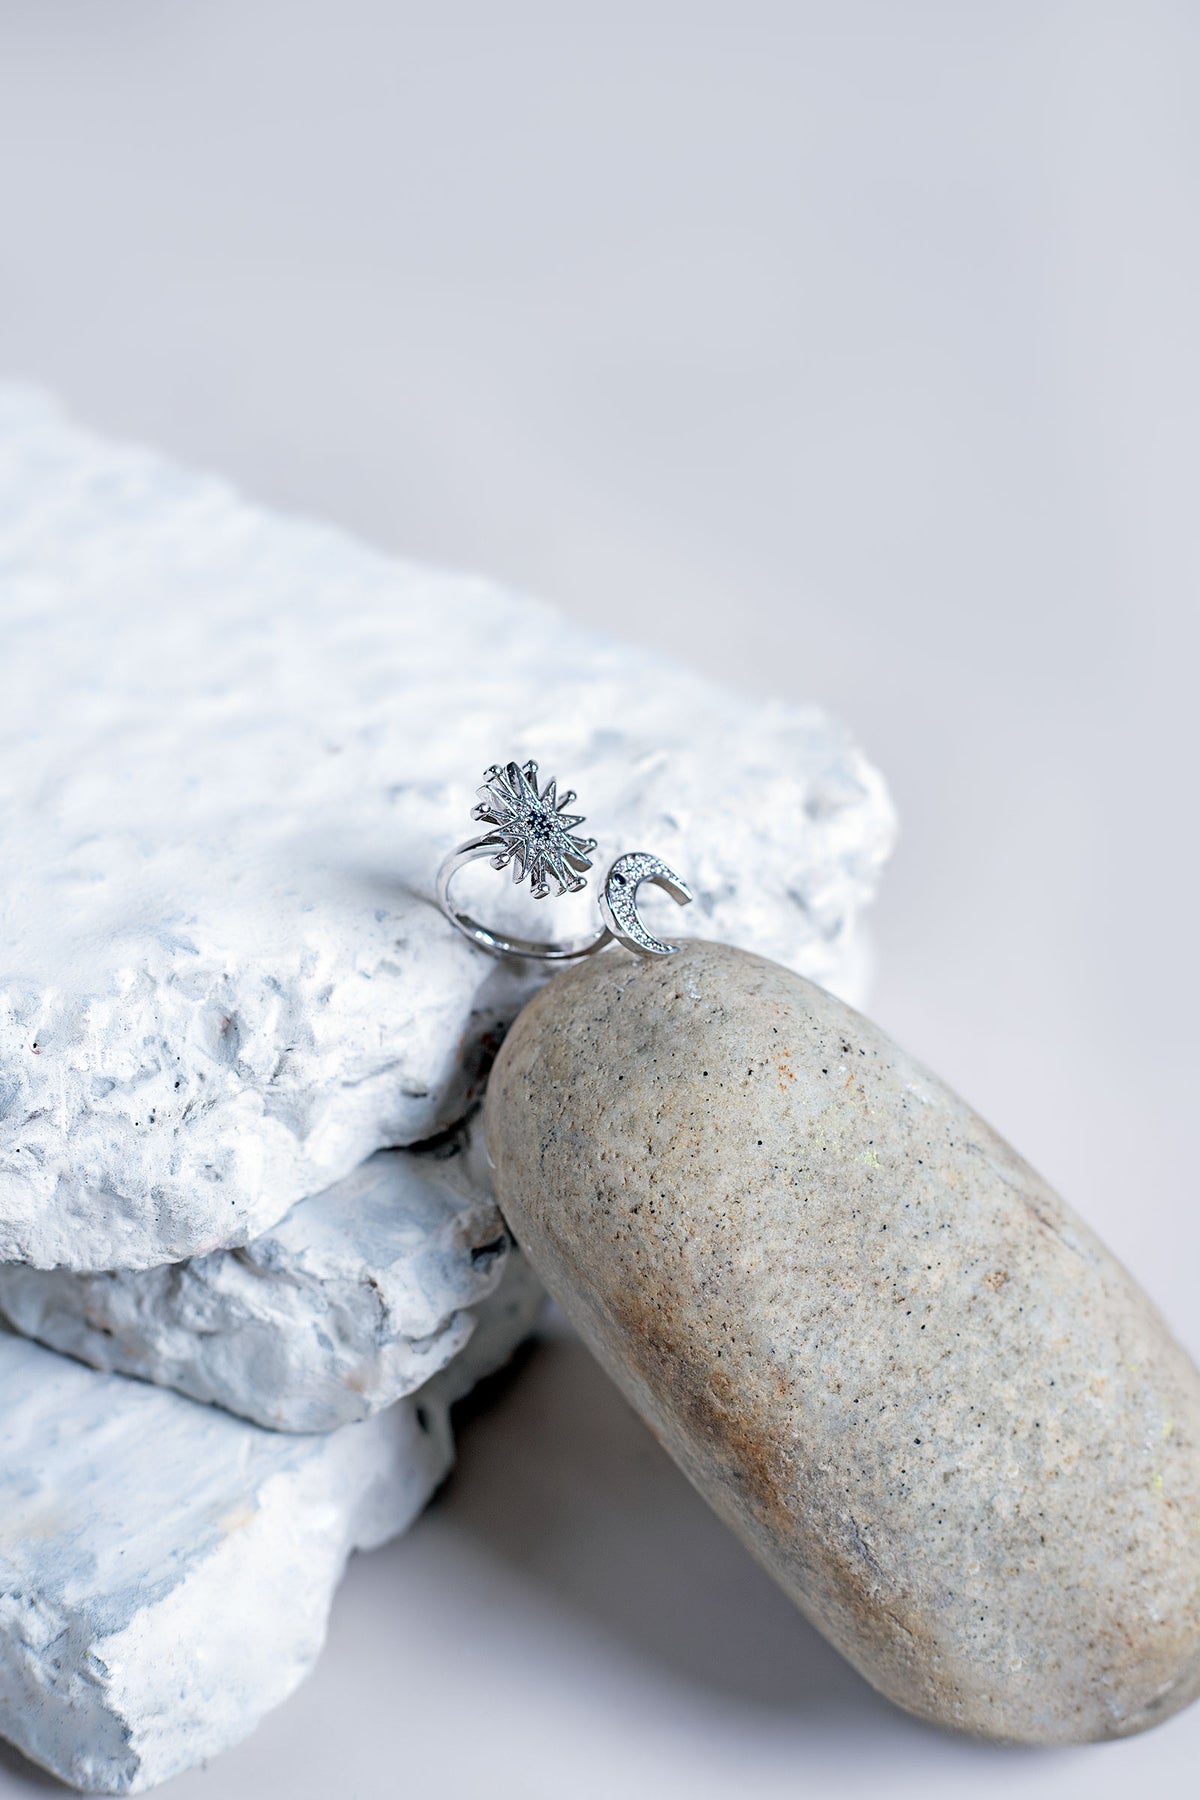
silver sunflower ring